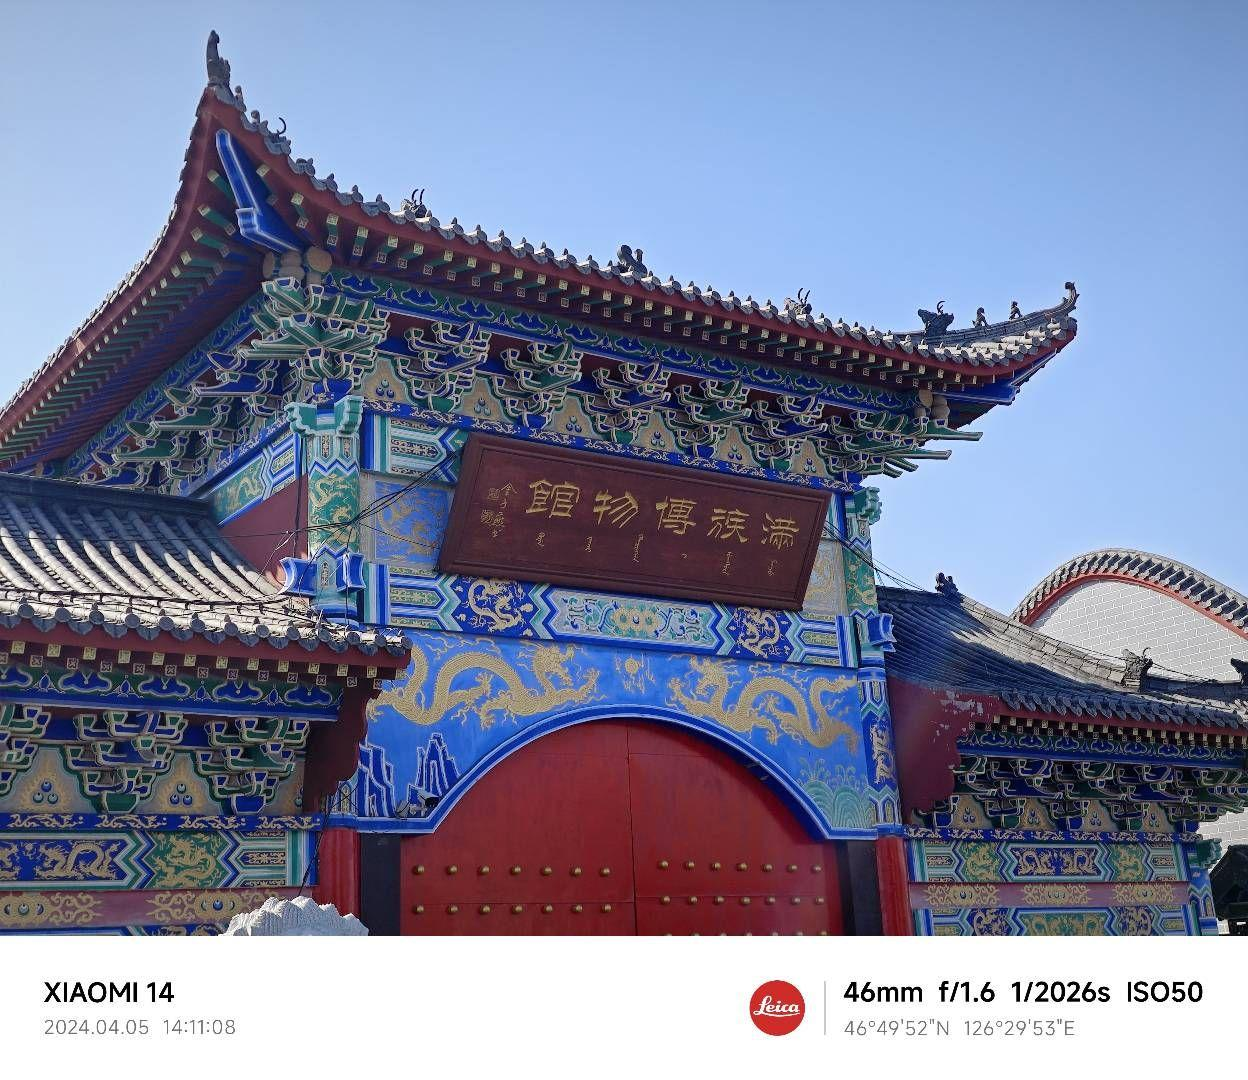
地标名称：满族博物馆
所在城市：绥化市·望奎县